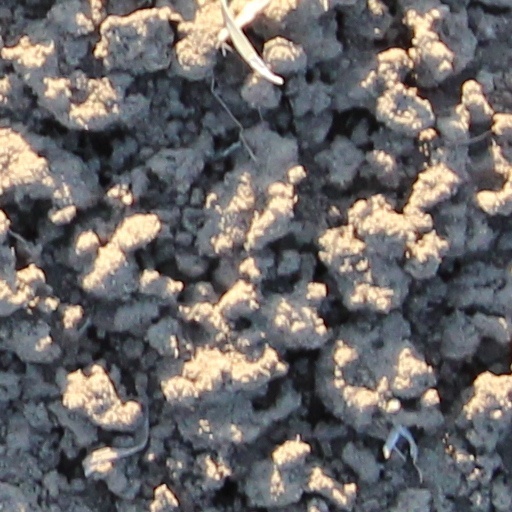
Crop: wheat